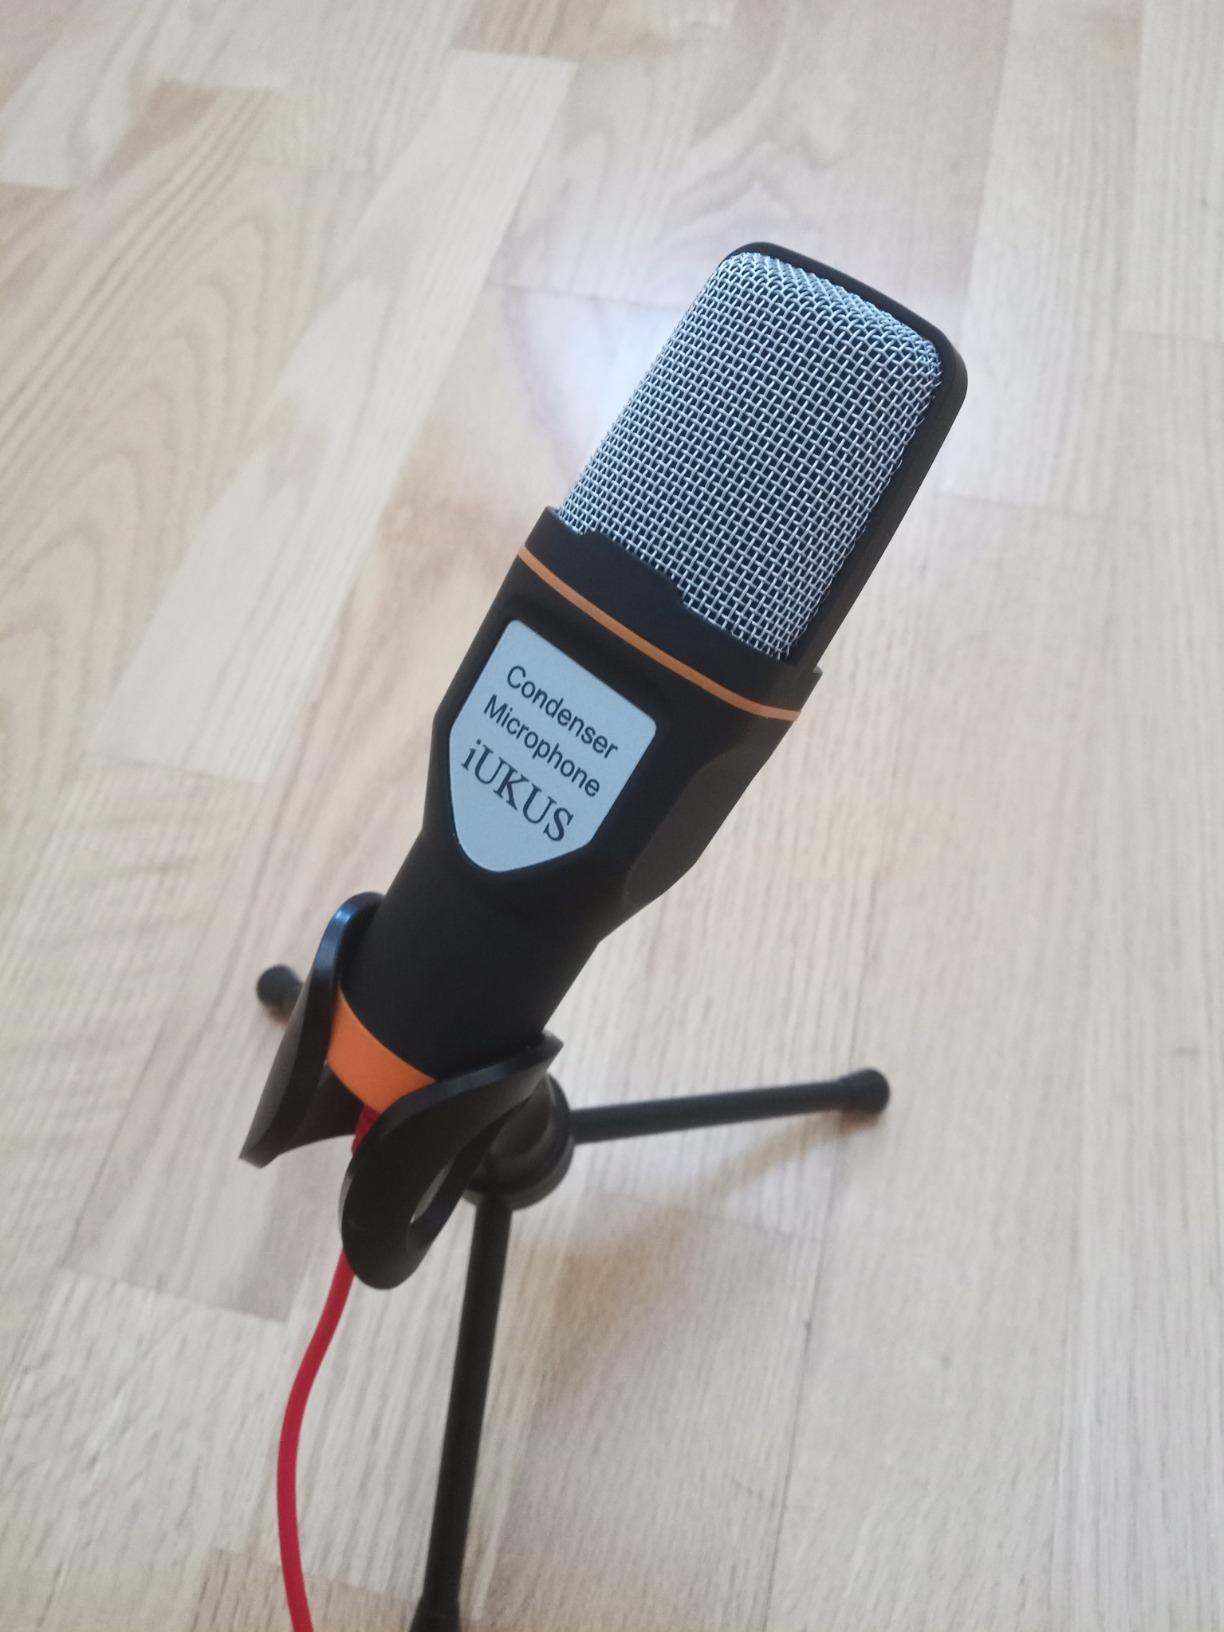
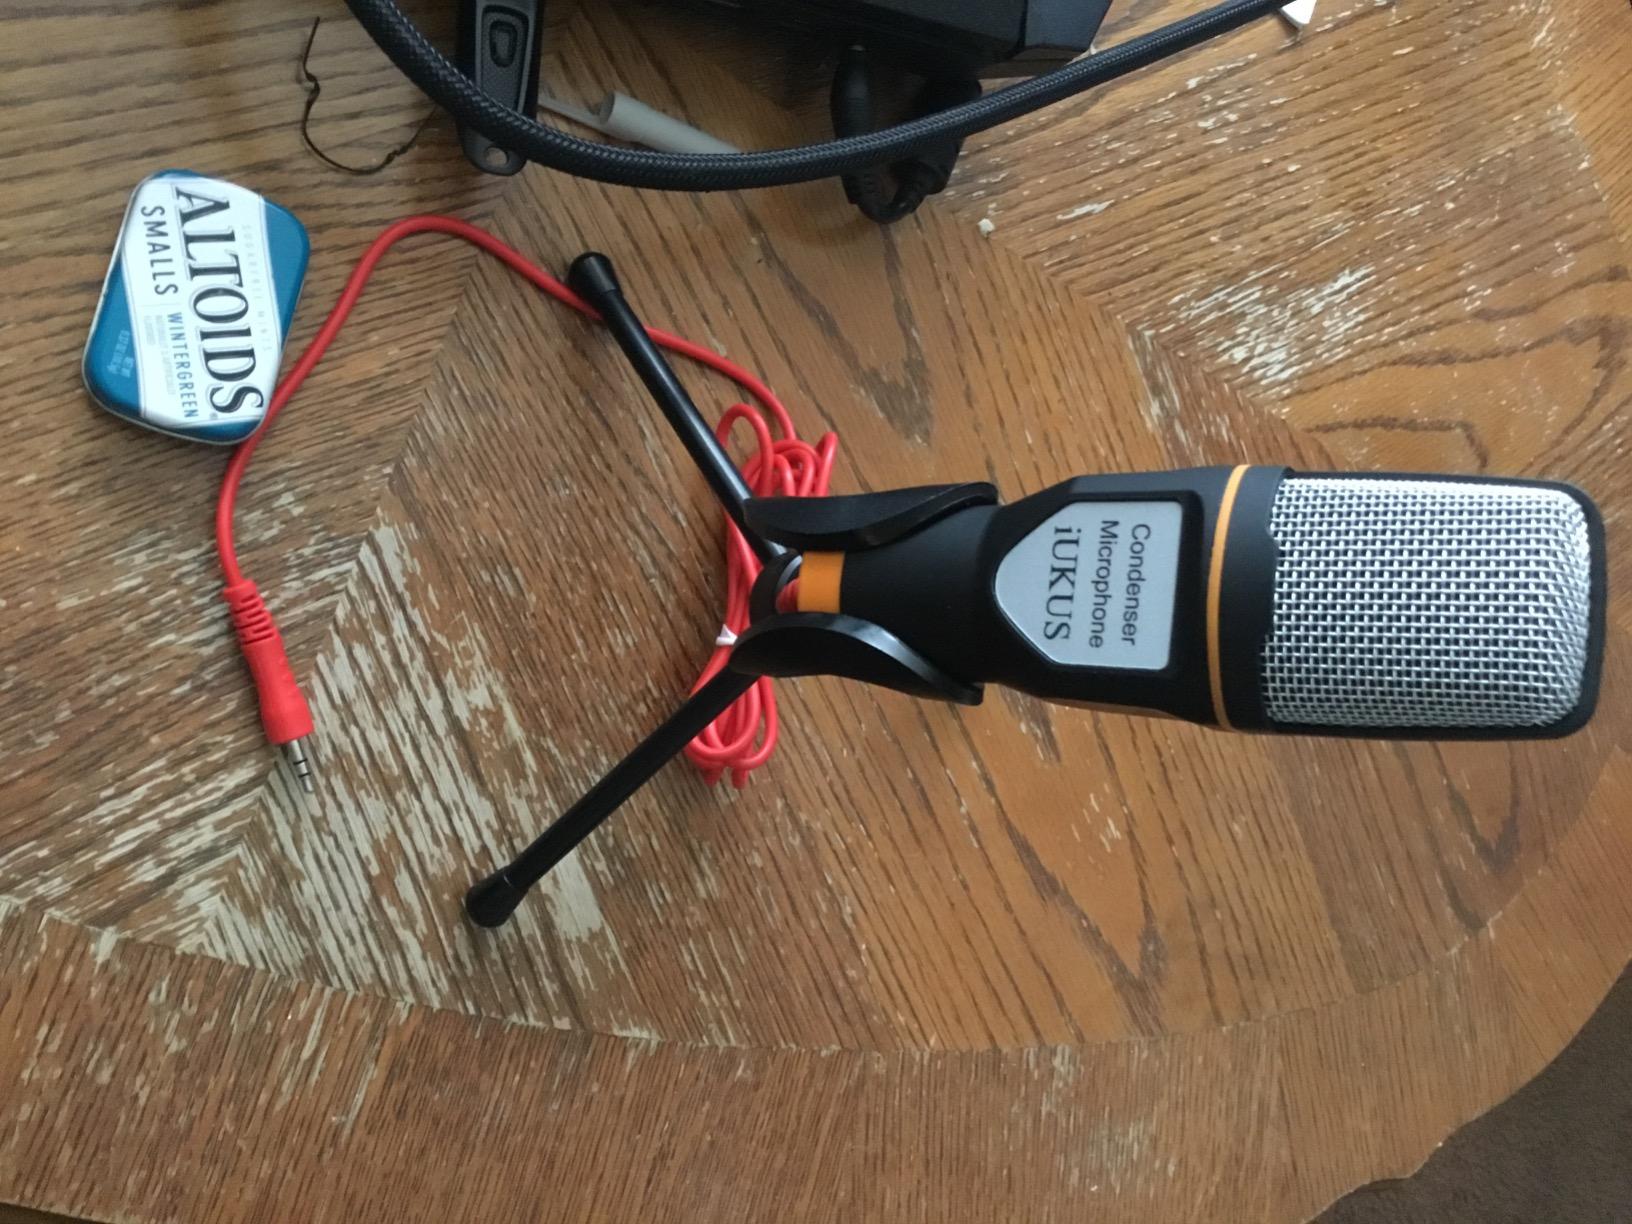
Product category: microphone
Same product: yes